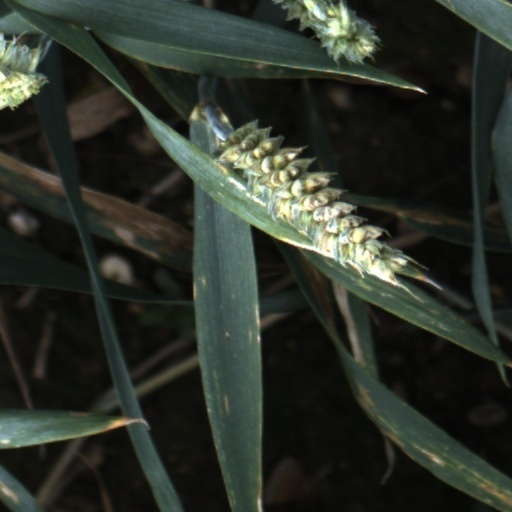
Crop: wheat